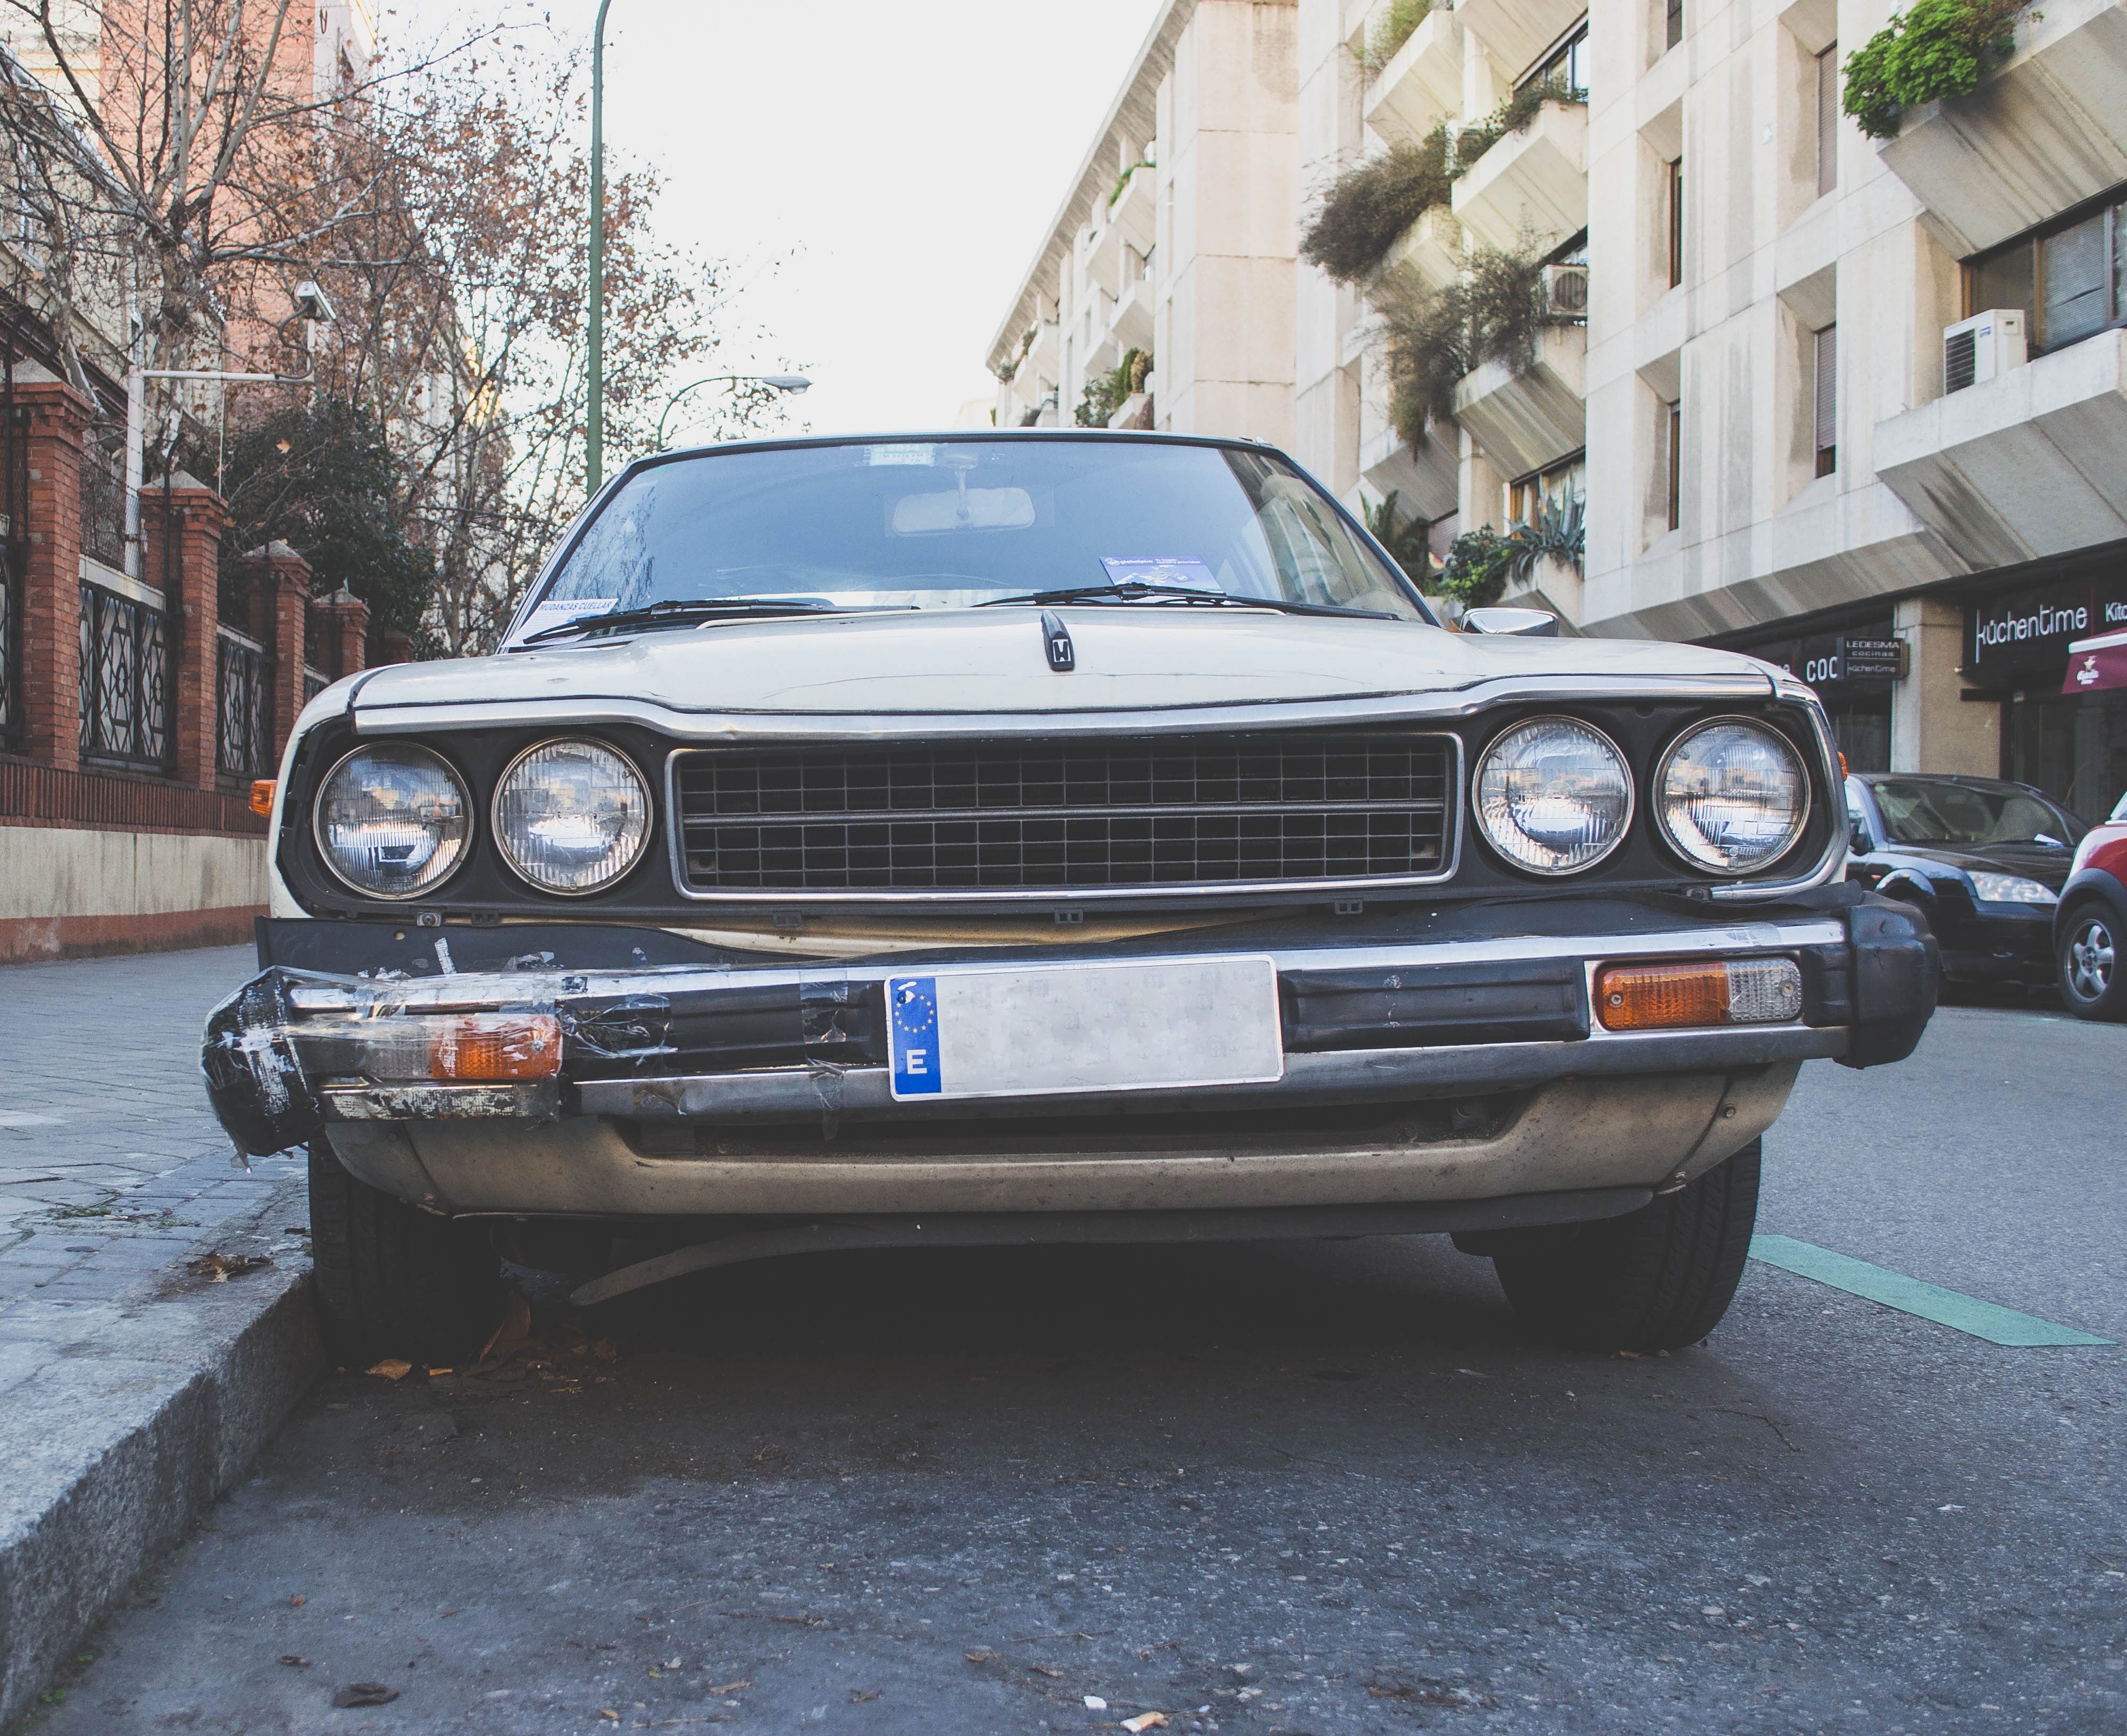
car, vehicle, sports car, muscle car, sedan, antique car, land vehicle, automobile make, automotive exterior, compact car, luxury vehicle, performance car, executive car, full size car